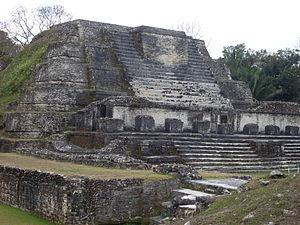
Altun Ha, nom qui signifie « le rocher de l’étang » en maya yucatèque, est un site archéologique maya, connu pour les sculptures de jade qui y ont été trouvées.